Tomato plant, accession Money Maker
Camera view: horizontal (90 deg, fisheye); turntable rotation: 30 degrees
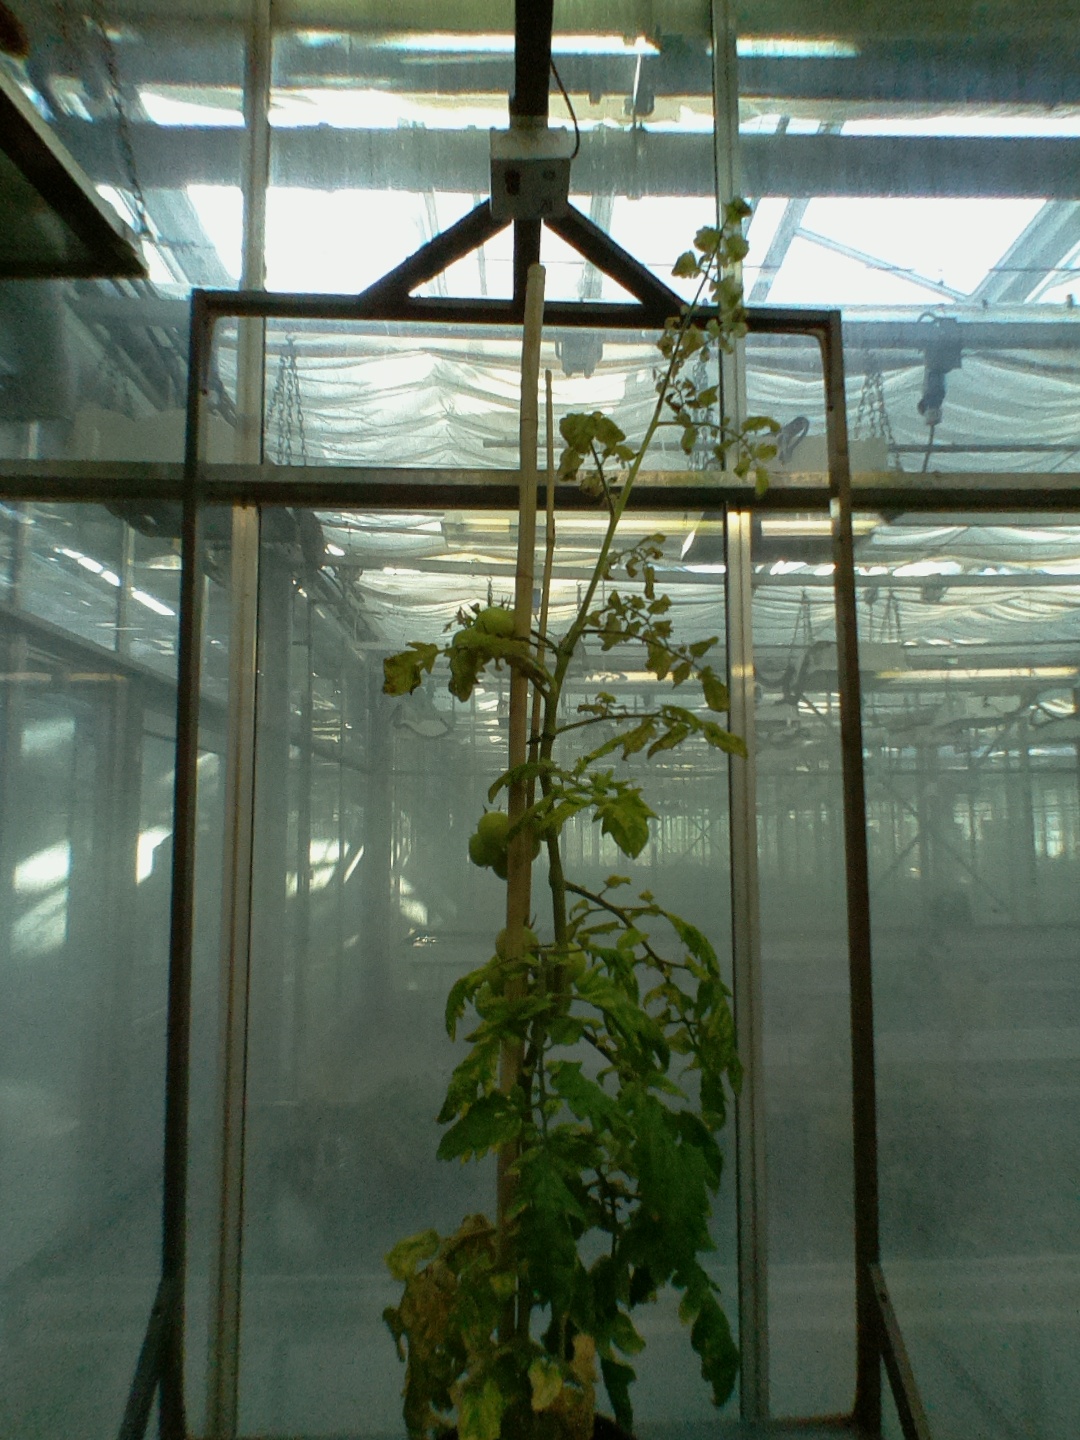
BBCH growth stage 78: 80% -90% of final fruit size